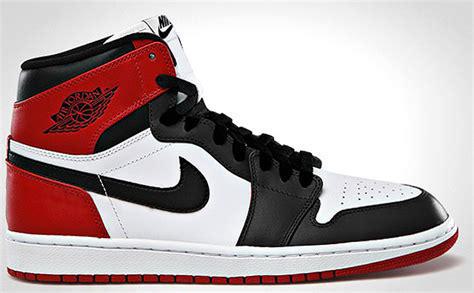
Brand: Nike
Model: 1